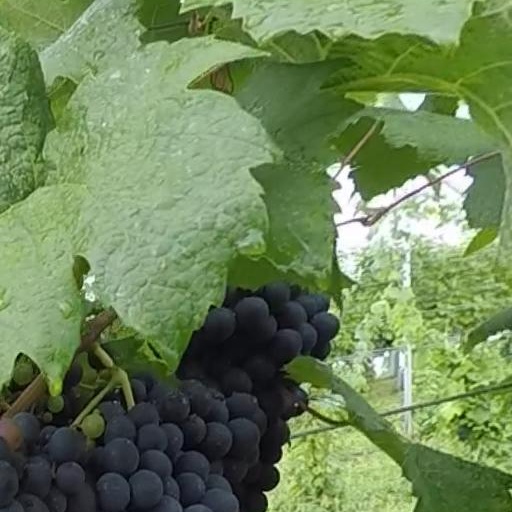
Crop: grape